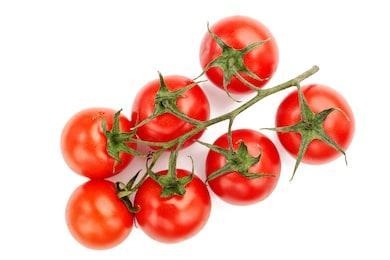
Label: tomato